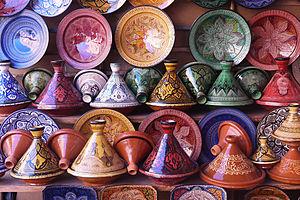
La cuisine marocaine est une cuisine méditerranéenne caractérisée par sa variété de plats issus principalement de la cuisine berbère, avec des influences arabes et juives. Malgré ses traits communs avec les cuisines des autres pays nord-africains, la cuisine marocaine a su conserver son originalité et ses spécificités culturelles uniques. En 2015, elle a été classée deuxième cuisine au monde par le site Worldsim.
Un tajine ou tagine ou tadjine désigne tout autant un plat de cuisson et de service, large et peu profond surmonté d'un couvercle conique en terre cuite parfois vernissé qu'une préparation culinaire cuite dans cet ustensile. Trouvant son origine dans la cuisine berbère, mais également très répandu dans la cuisine traditionnelle du Maghreb, c'est une sorte de ragoût cuit à l'étouffée qui peut être composé d'un mélange de viande, de volaille ou de poisson, de légumes ou de fruits et d'épices et d'huile d'olive. La préparation du tajine, les ingrédients et les épices utilisés diffèrent selon les régions d'Afrique du Nord.